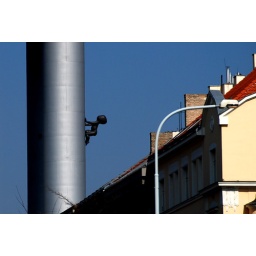
David Cerny in the television tower